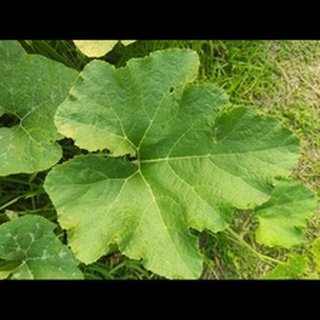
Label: healthy_pumpkin